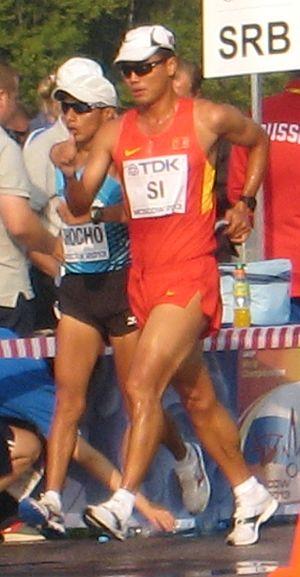
Si Tianfeng est un athlète chinois, spécialiste de la marche.